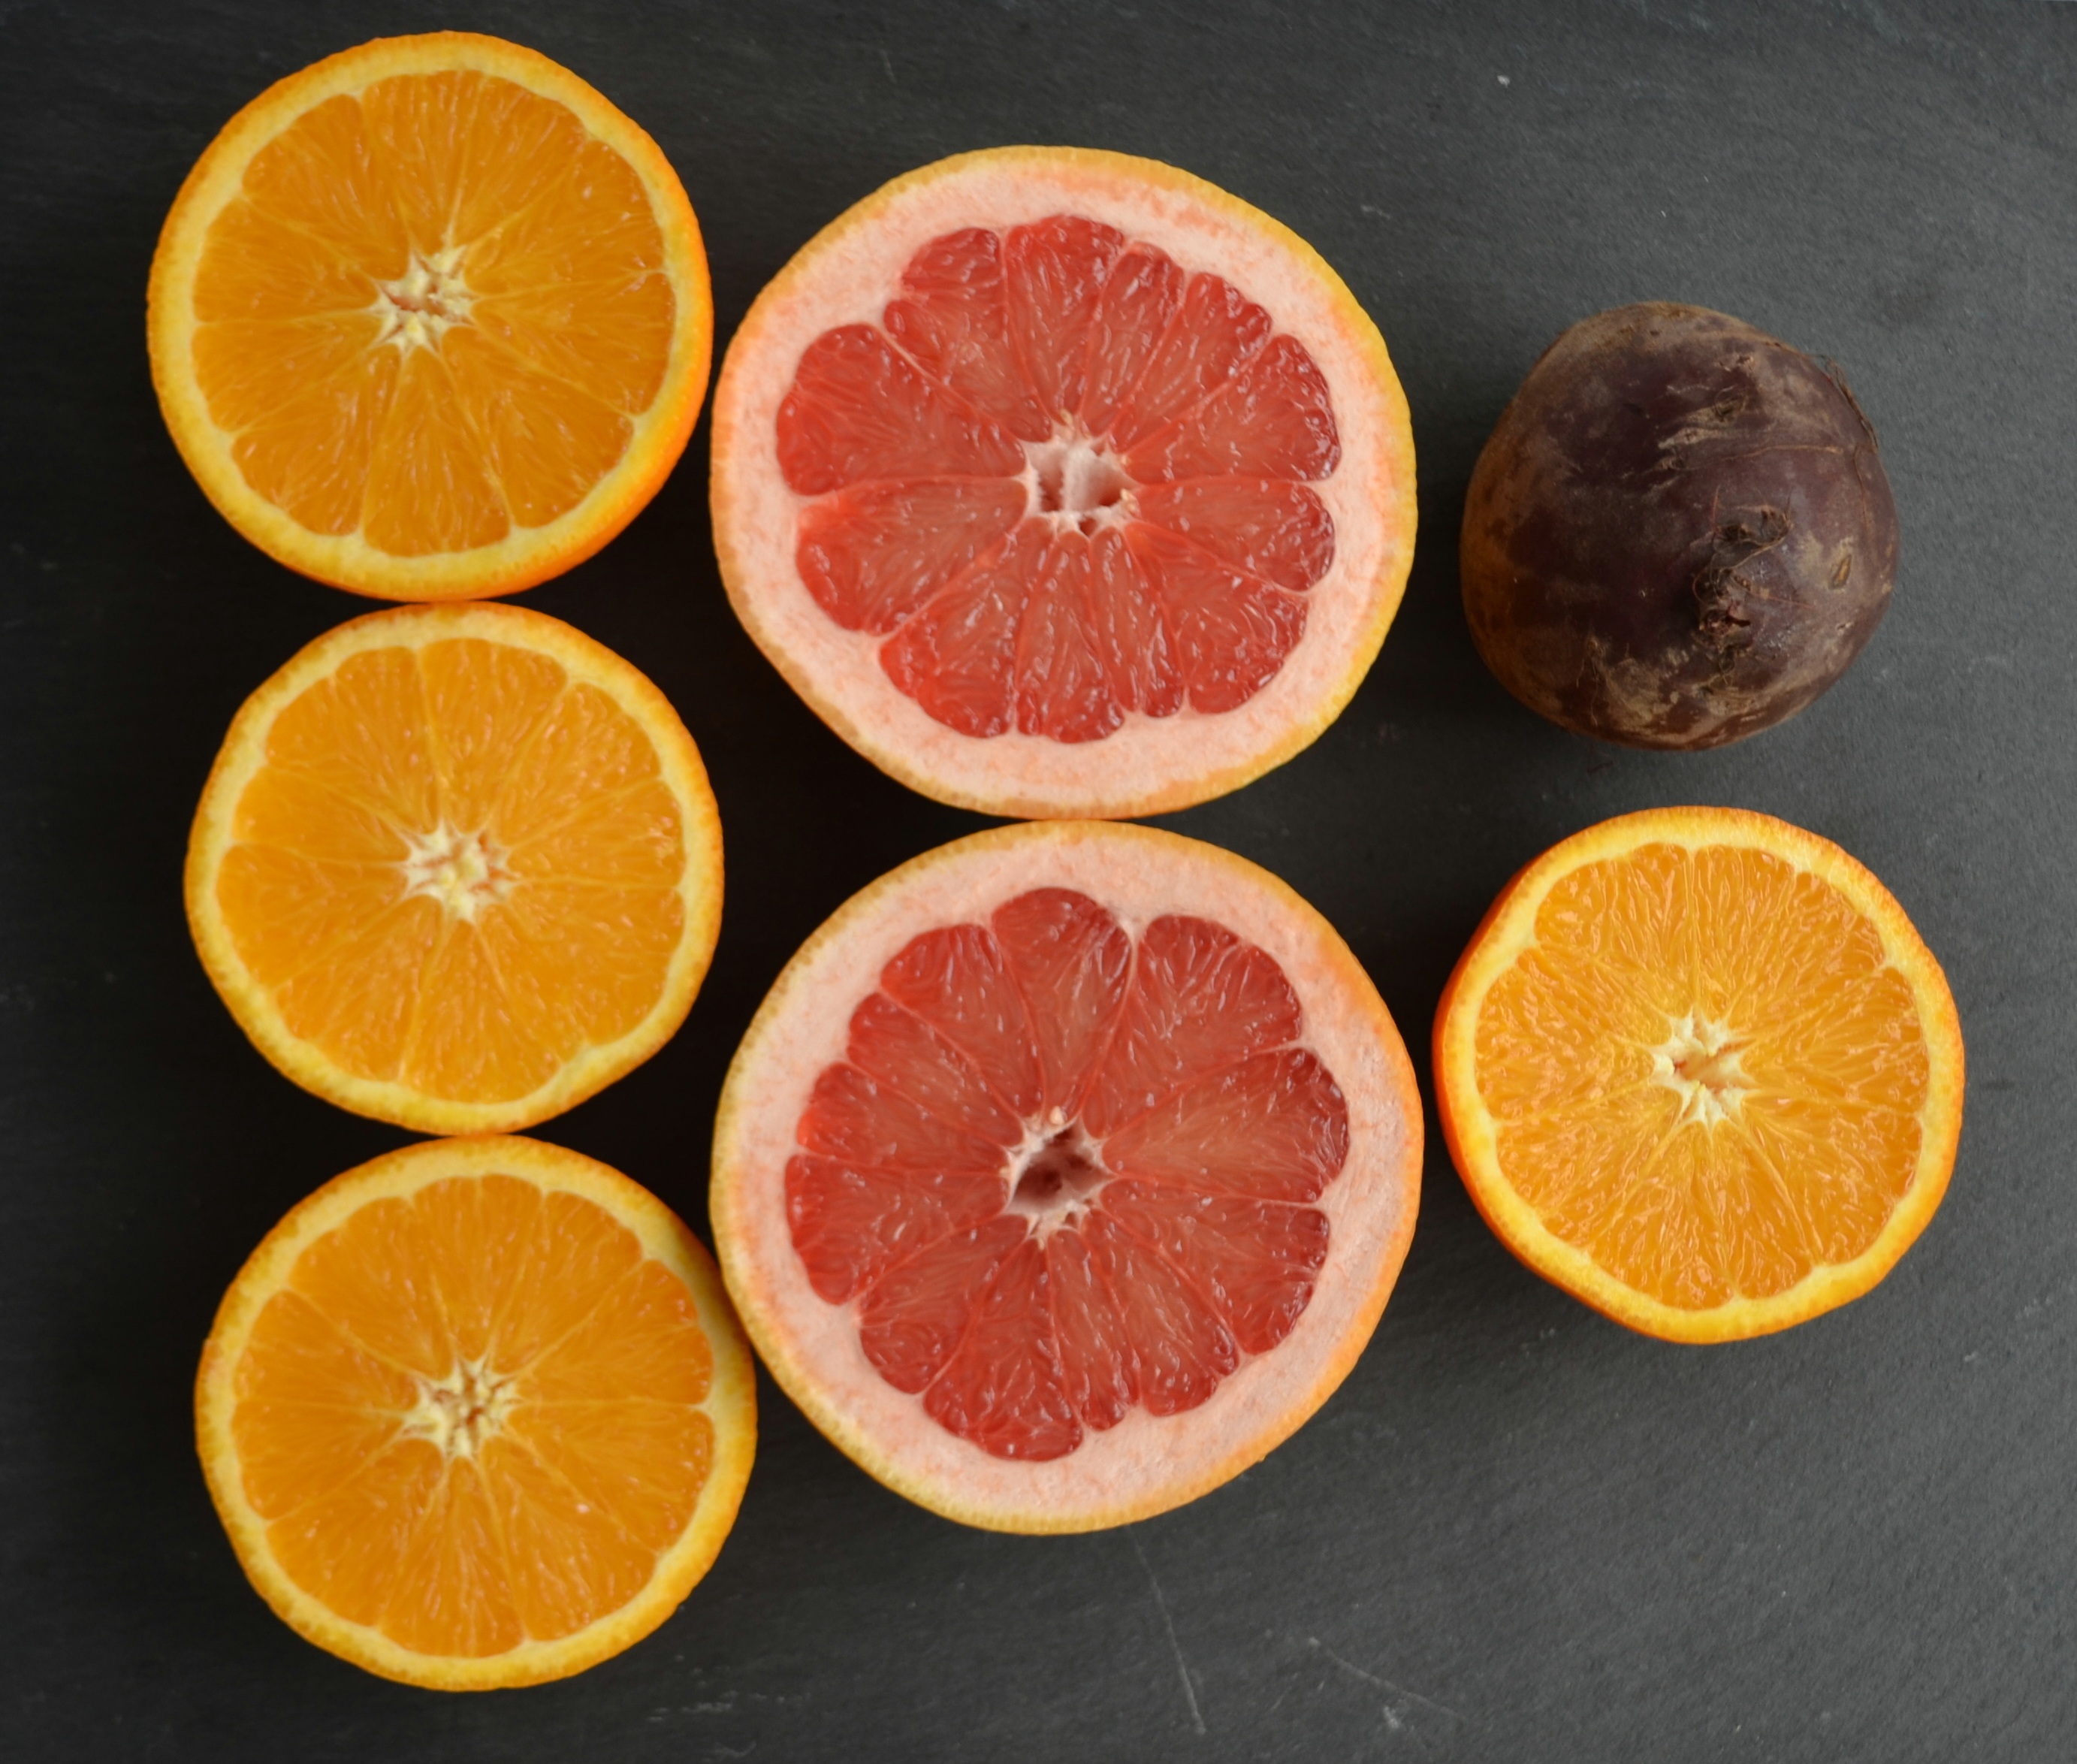
plant, fruit, orange, food, produce, grapefruit, juice, clementine, citrus, flowering plant, land plant, beet root, tangelo